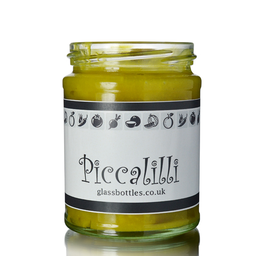
Label: glass